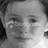
Emotion: sad